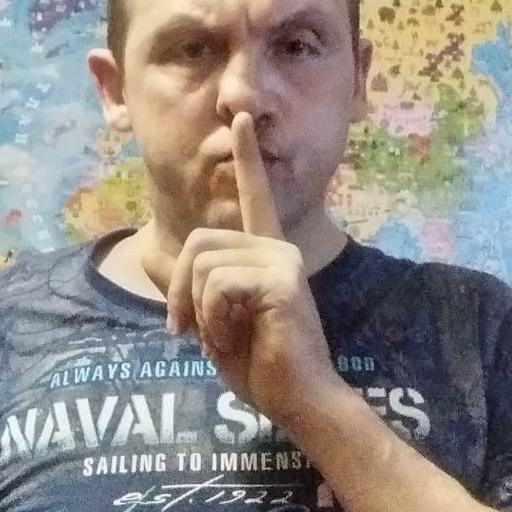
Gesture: mute